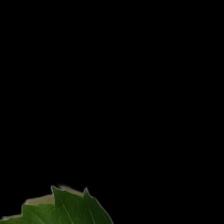
Plant: Neem